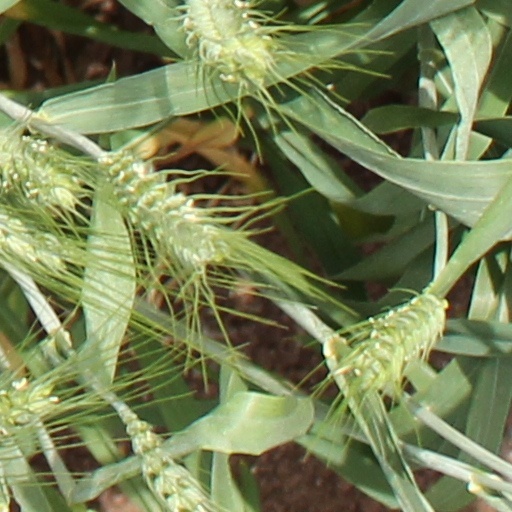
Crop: wheat